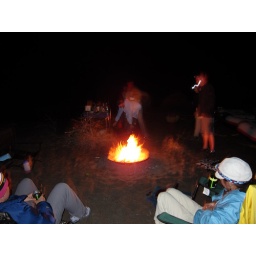
gathered around the fire. Jim breaks up the tree with a rock toss in the background. Day 3.